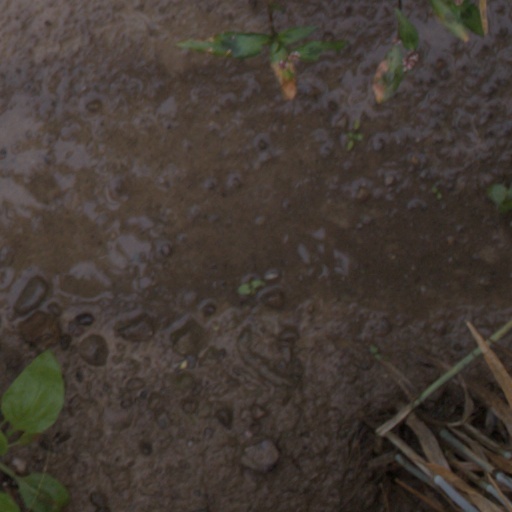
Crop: wheat